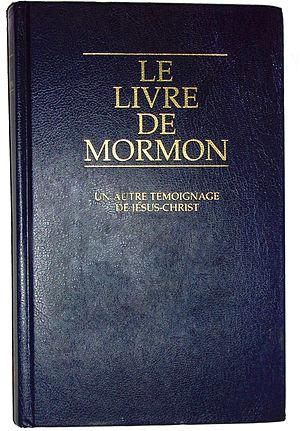
Le livre de Mormon (français)
L'Église de Jésus-Christ des saints des derniers jours est une Église chrétienne restaurationniste née dans l'État de New York, aux États-Unis, en 1830. Elle se considère comme une religion révélée. Son siège mondial se trouve à Salt Lake City dans l'Utah. Aux États-Unis, avec 6,16 millions de membres, elle est la quatrième confession chrétienne au sens large du terme. À l'échelle mondiale, elle revendique plus de 16 millions de membres.
Le Livre de Mormon, sous-titré Un autre témoignage de Jésus-Christ, est l'un des ouvrages canoniques de l'Église de Jésus-Christ des saints des derniers jours, ainsi que d'autres mouvements issus du mormonisme. Il tire son nom de Mormon, l'un des derniers personnages du Livre de Mormon, qui, selon le document, aurait vécu de 311 à 385 apr. J.-C. sur le continent américain.